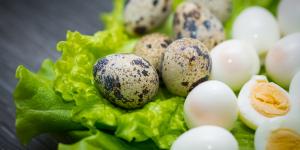
como cocer huevos de codorniz